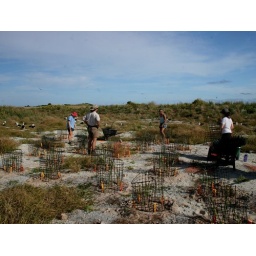
planting native bunch grass (Eragrostis spp.) near a wetland for Laysan duck habitat on eastern is.